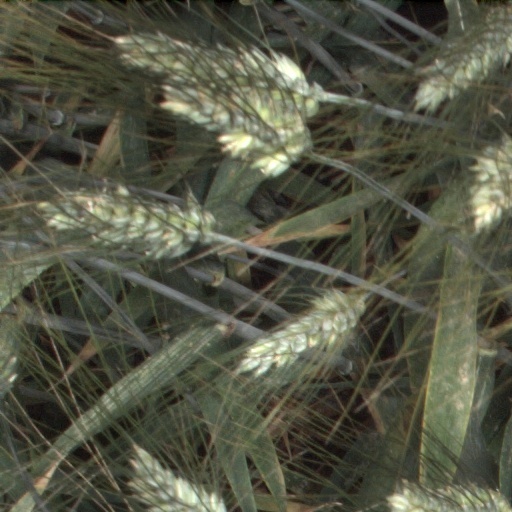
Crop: wheat